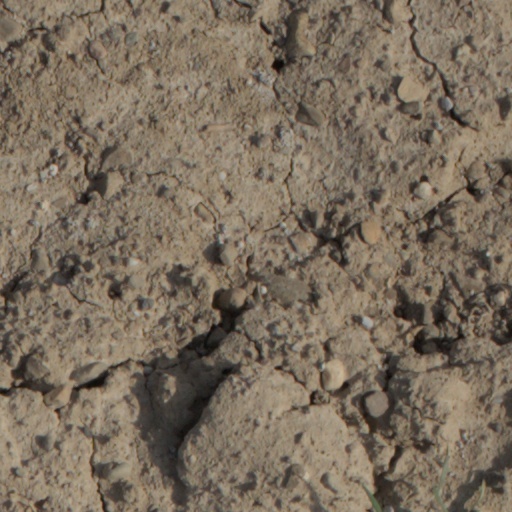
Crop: wheat